John Butler, 17th Earl of Ormonde

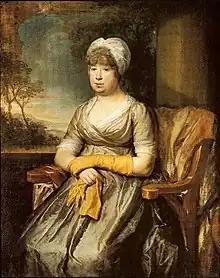
His wife, Anne Wandesford, painted by Hugh Douglas Hamilton

In 1783 his father died in Kilkenny Castle. John inherited Kilkenny and the lands, notably those that his father had inherited from John Butler of Kilcash, the "de jure" 15th Earl of Ormond, in 1766. In 1784 his father-in-law, the Earl of Wandesford died. His titles became extinct, but John inherited the land and the coal mines.